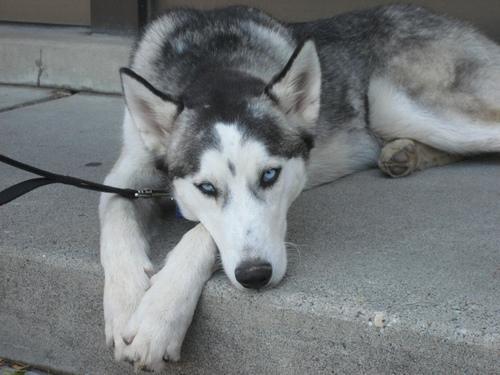
Siberian_husky